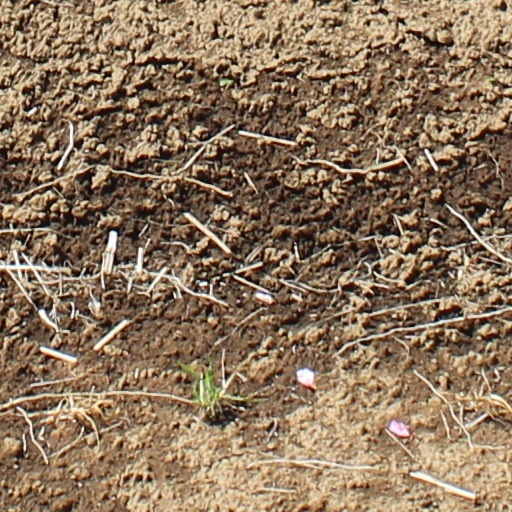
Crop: wheat